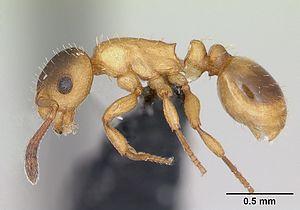
Temnothorax est un genre de fourmis qui compte nombre d'espèces en Europe présentant plus ou moins les mêmes caractéristiques.